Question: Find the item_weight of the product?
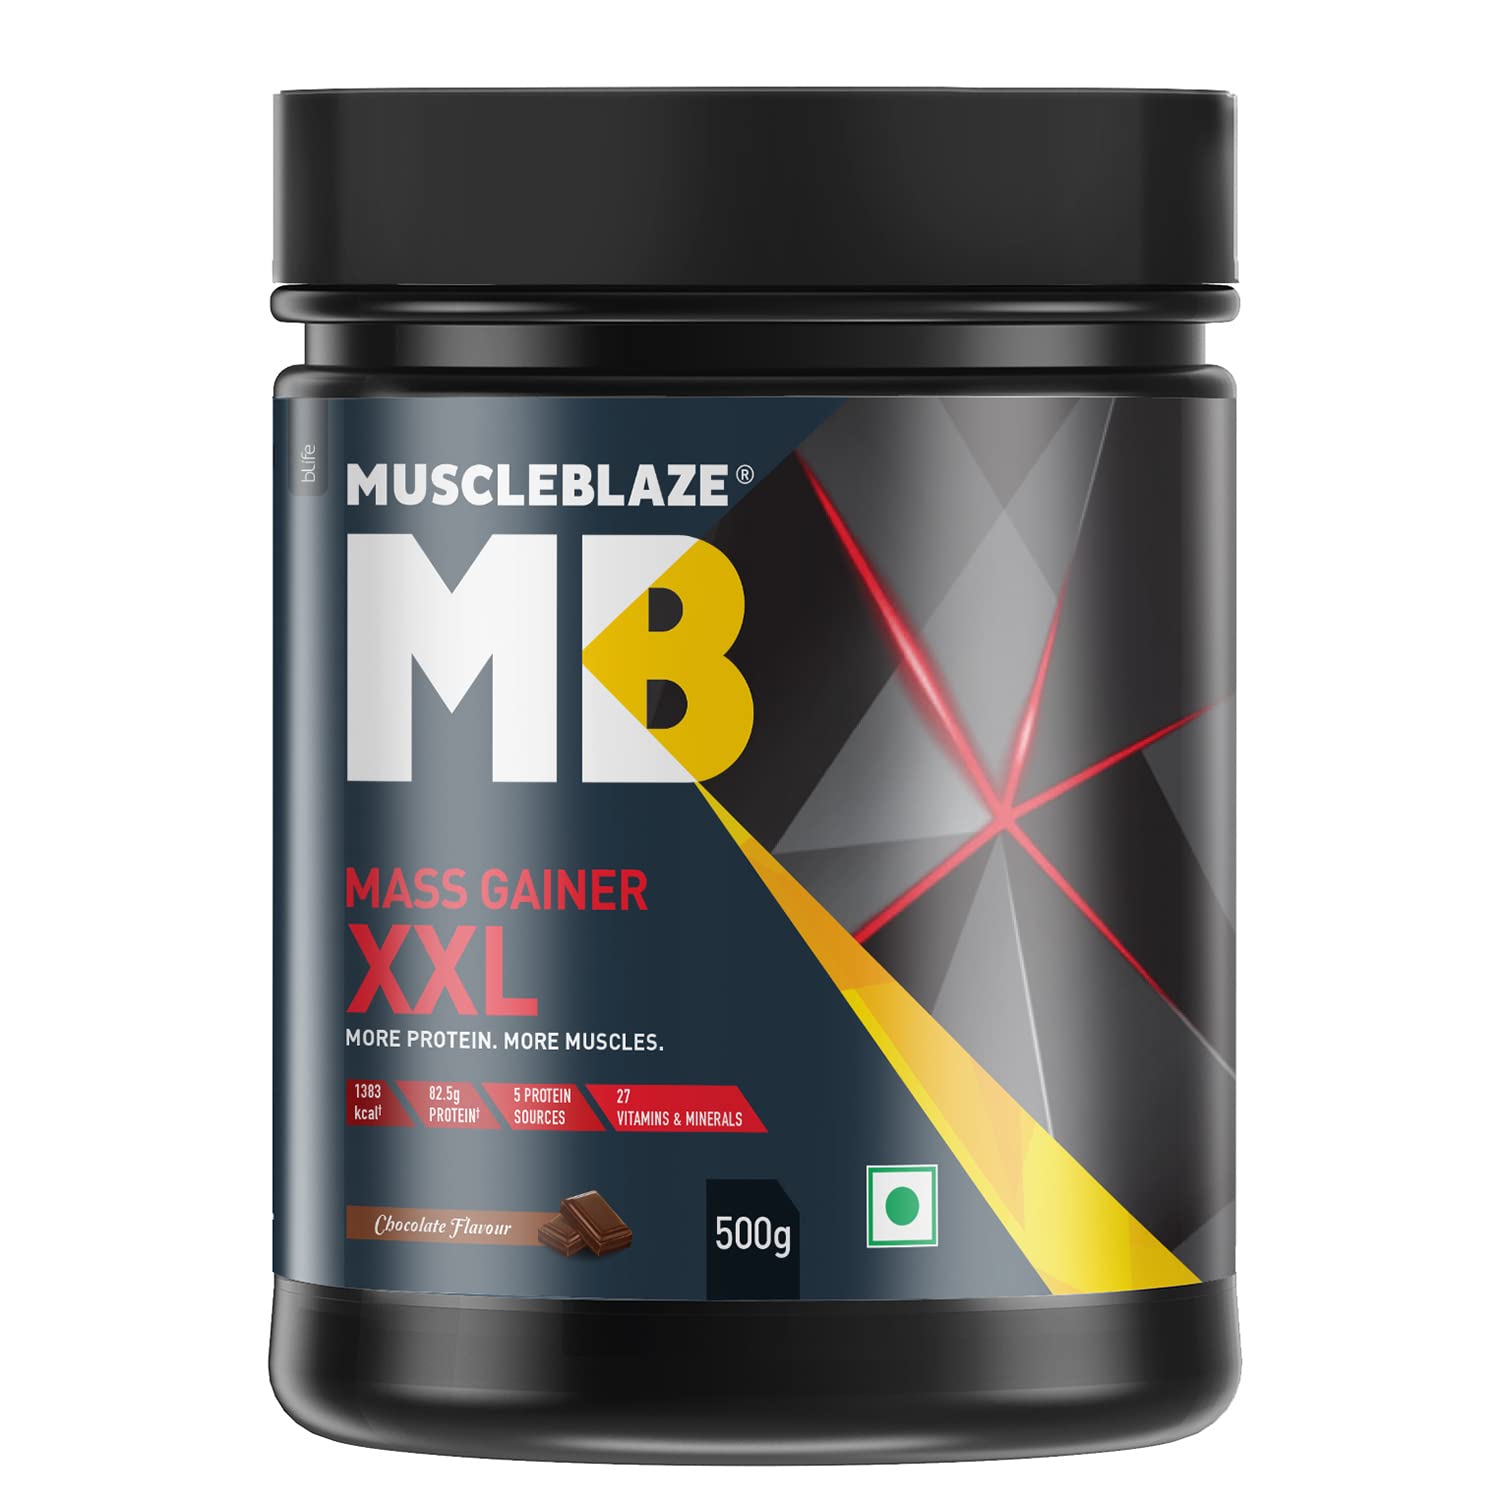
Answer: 500 gram